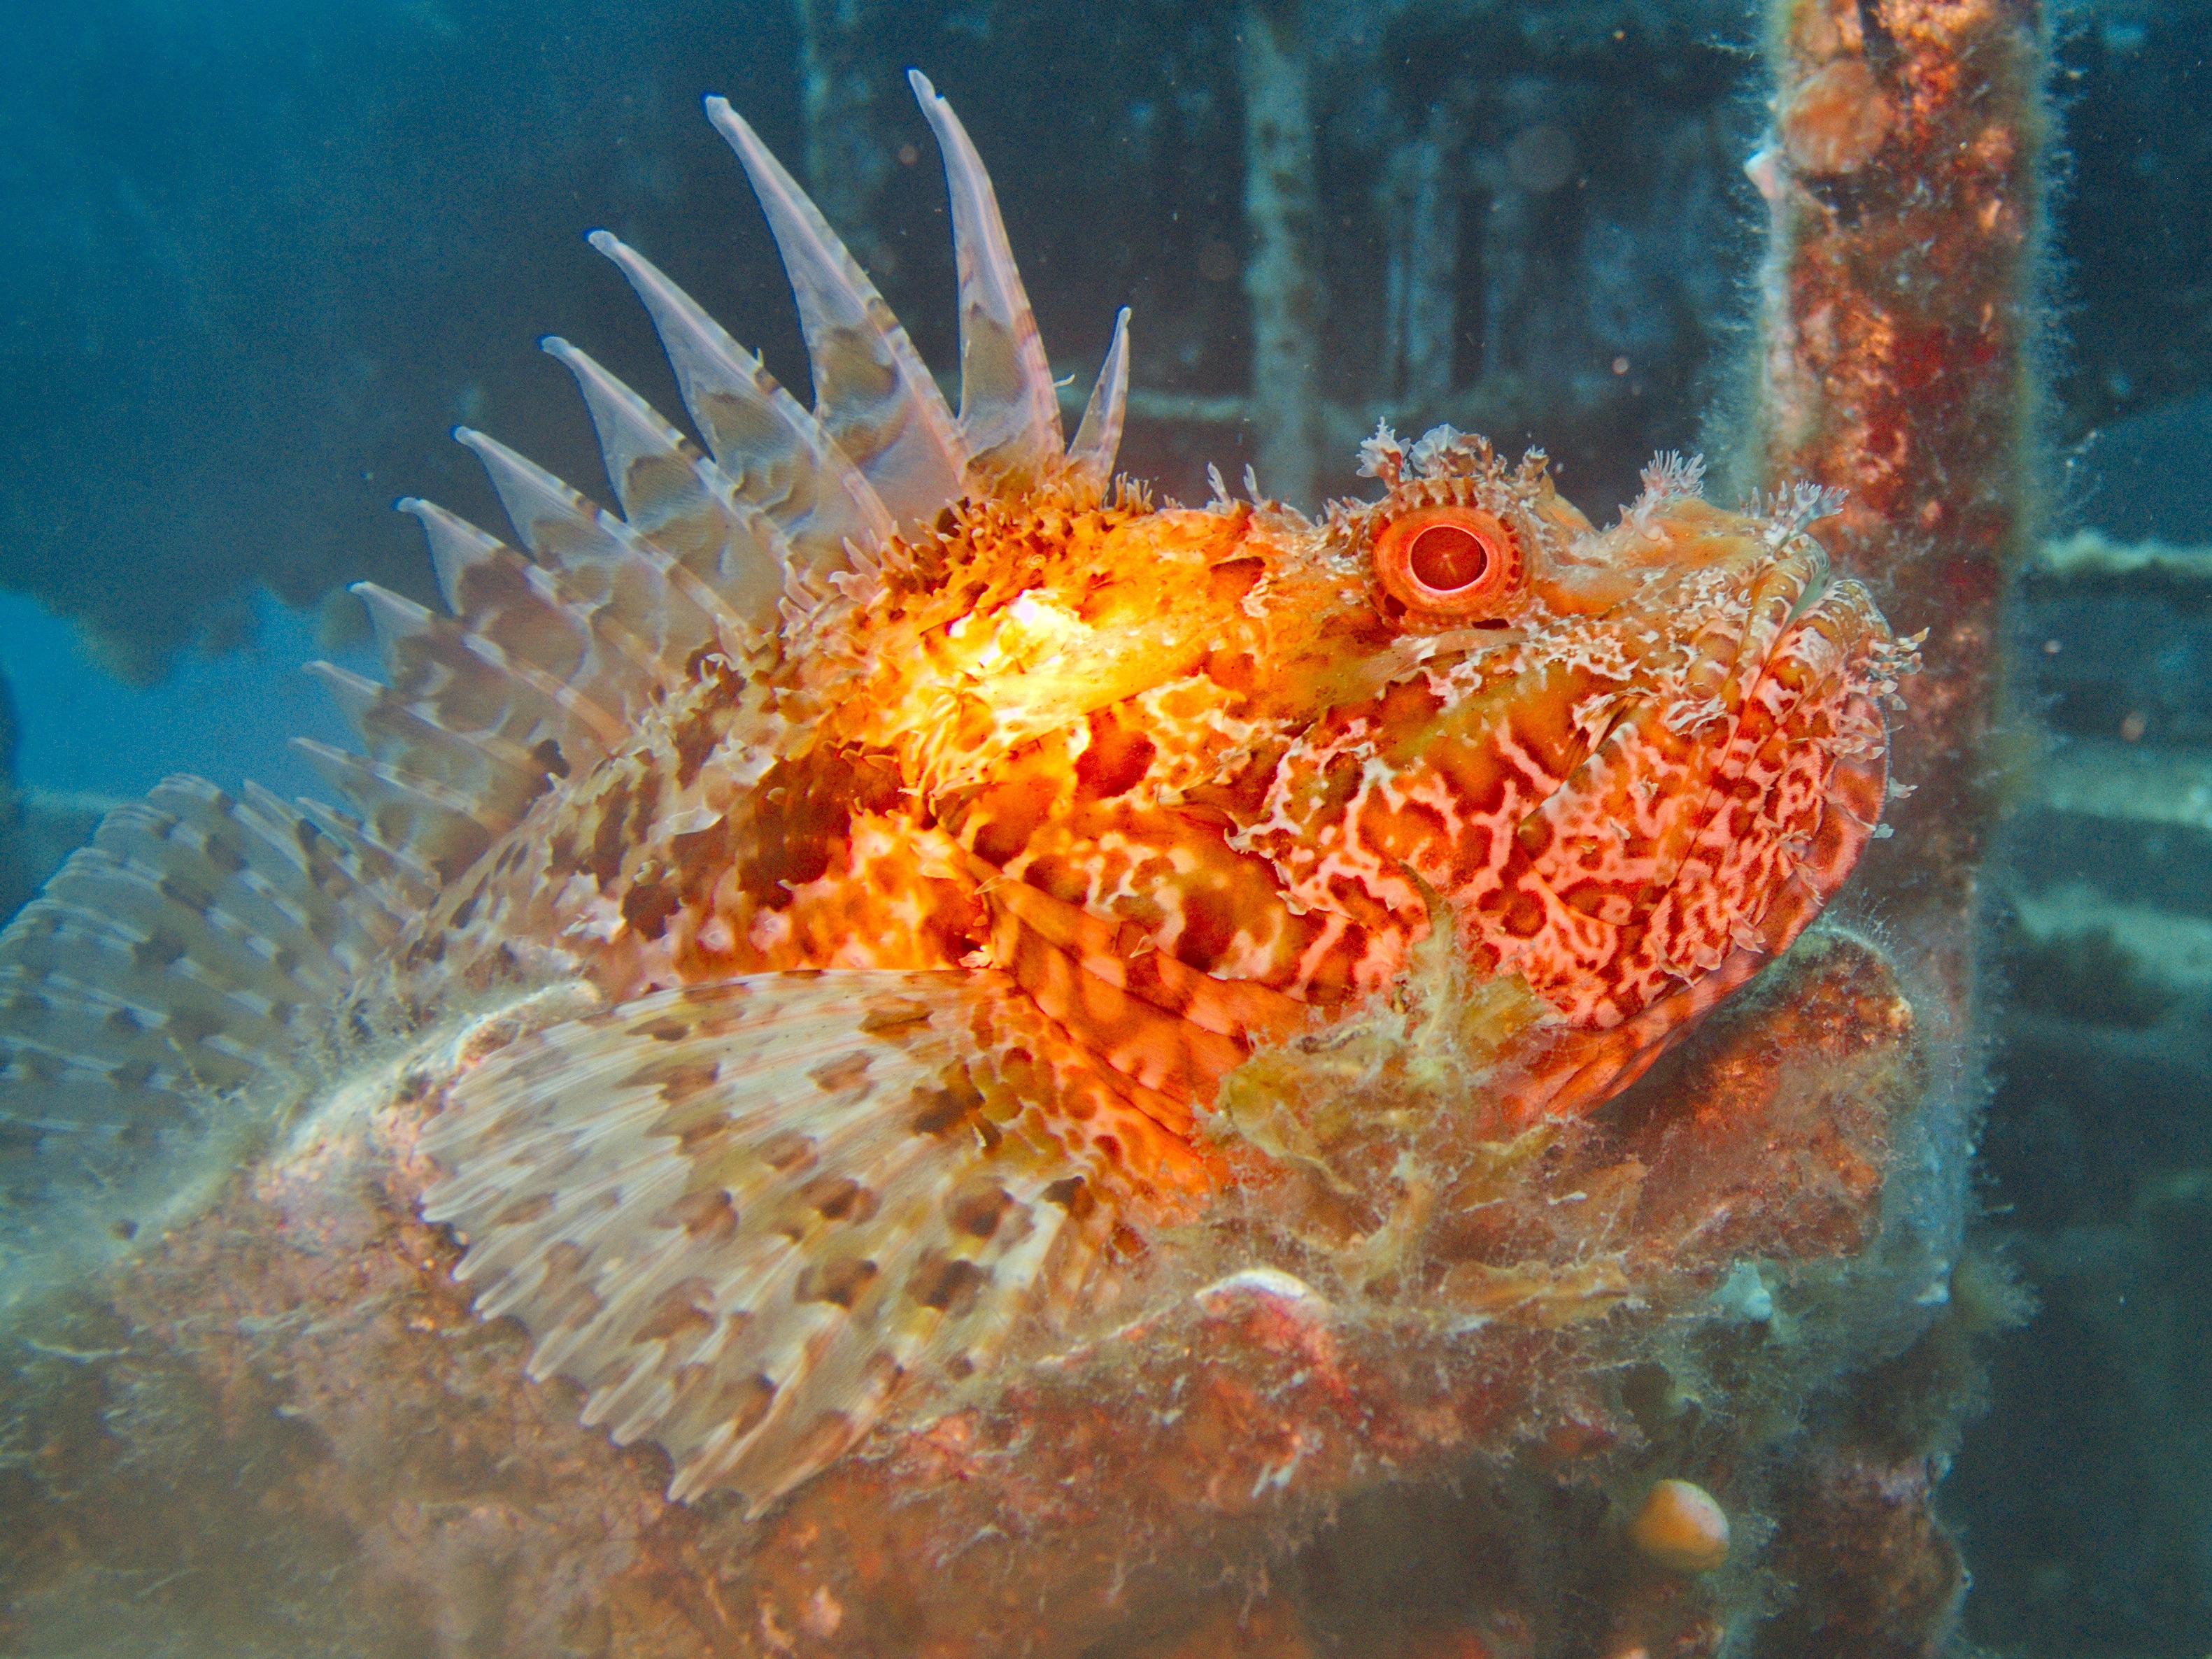
diving, underwater, mediterranean, biology, fish, coral, coral reef, invertebrate, reef, malta, dragon's head, sea anemone, marine biology, coral reef fish, pomacentridae, skorpienfish